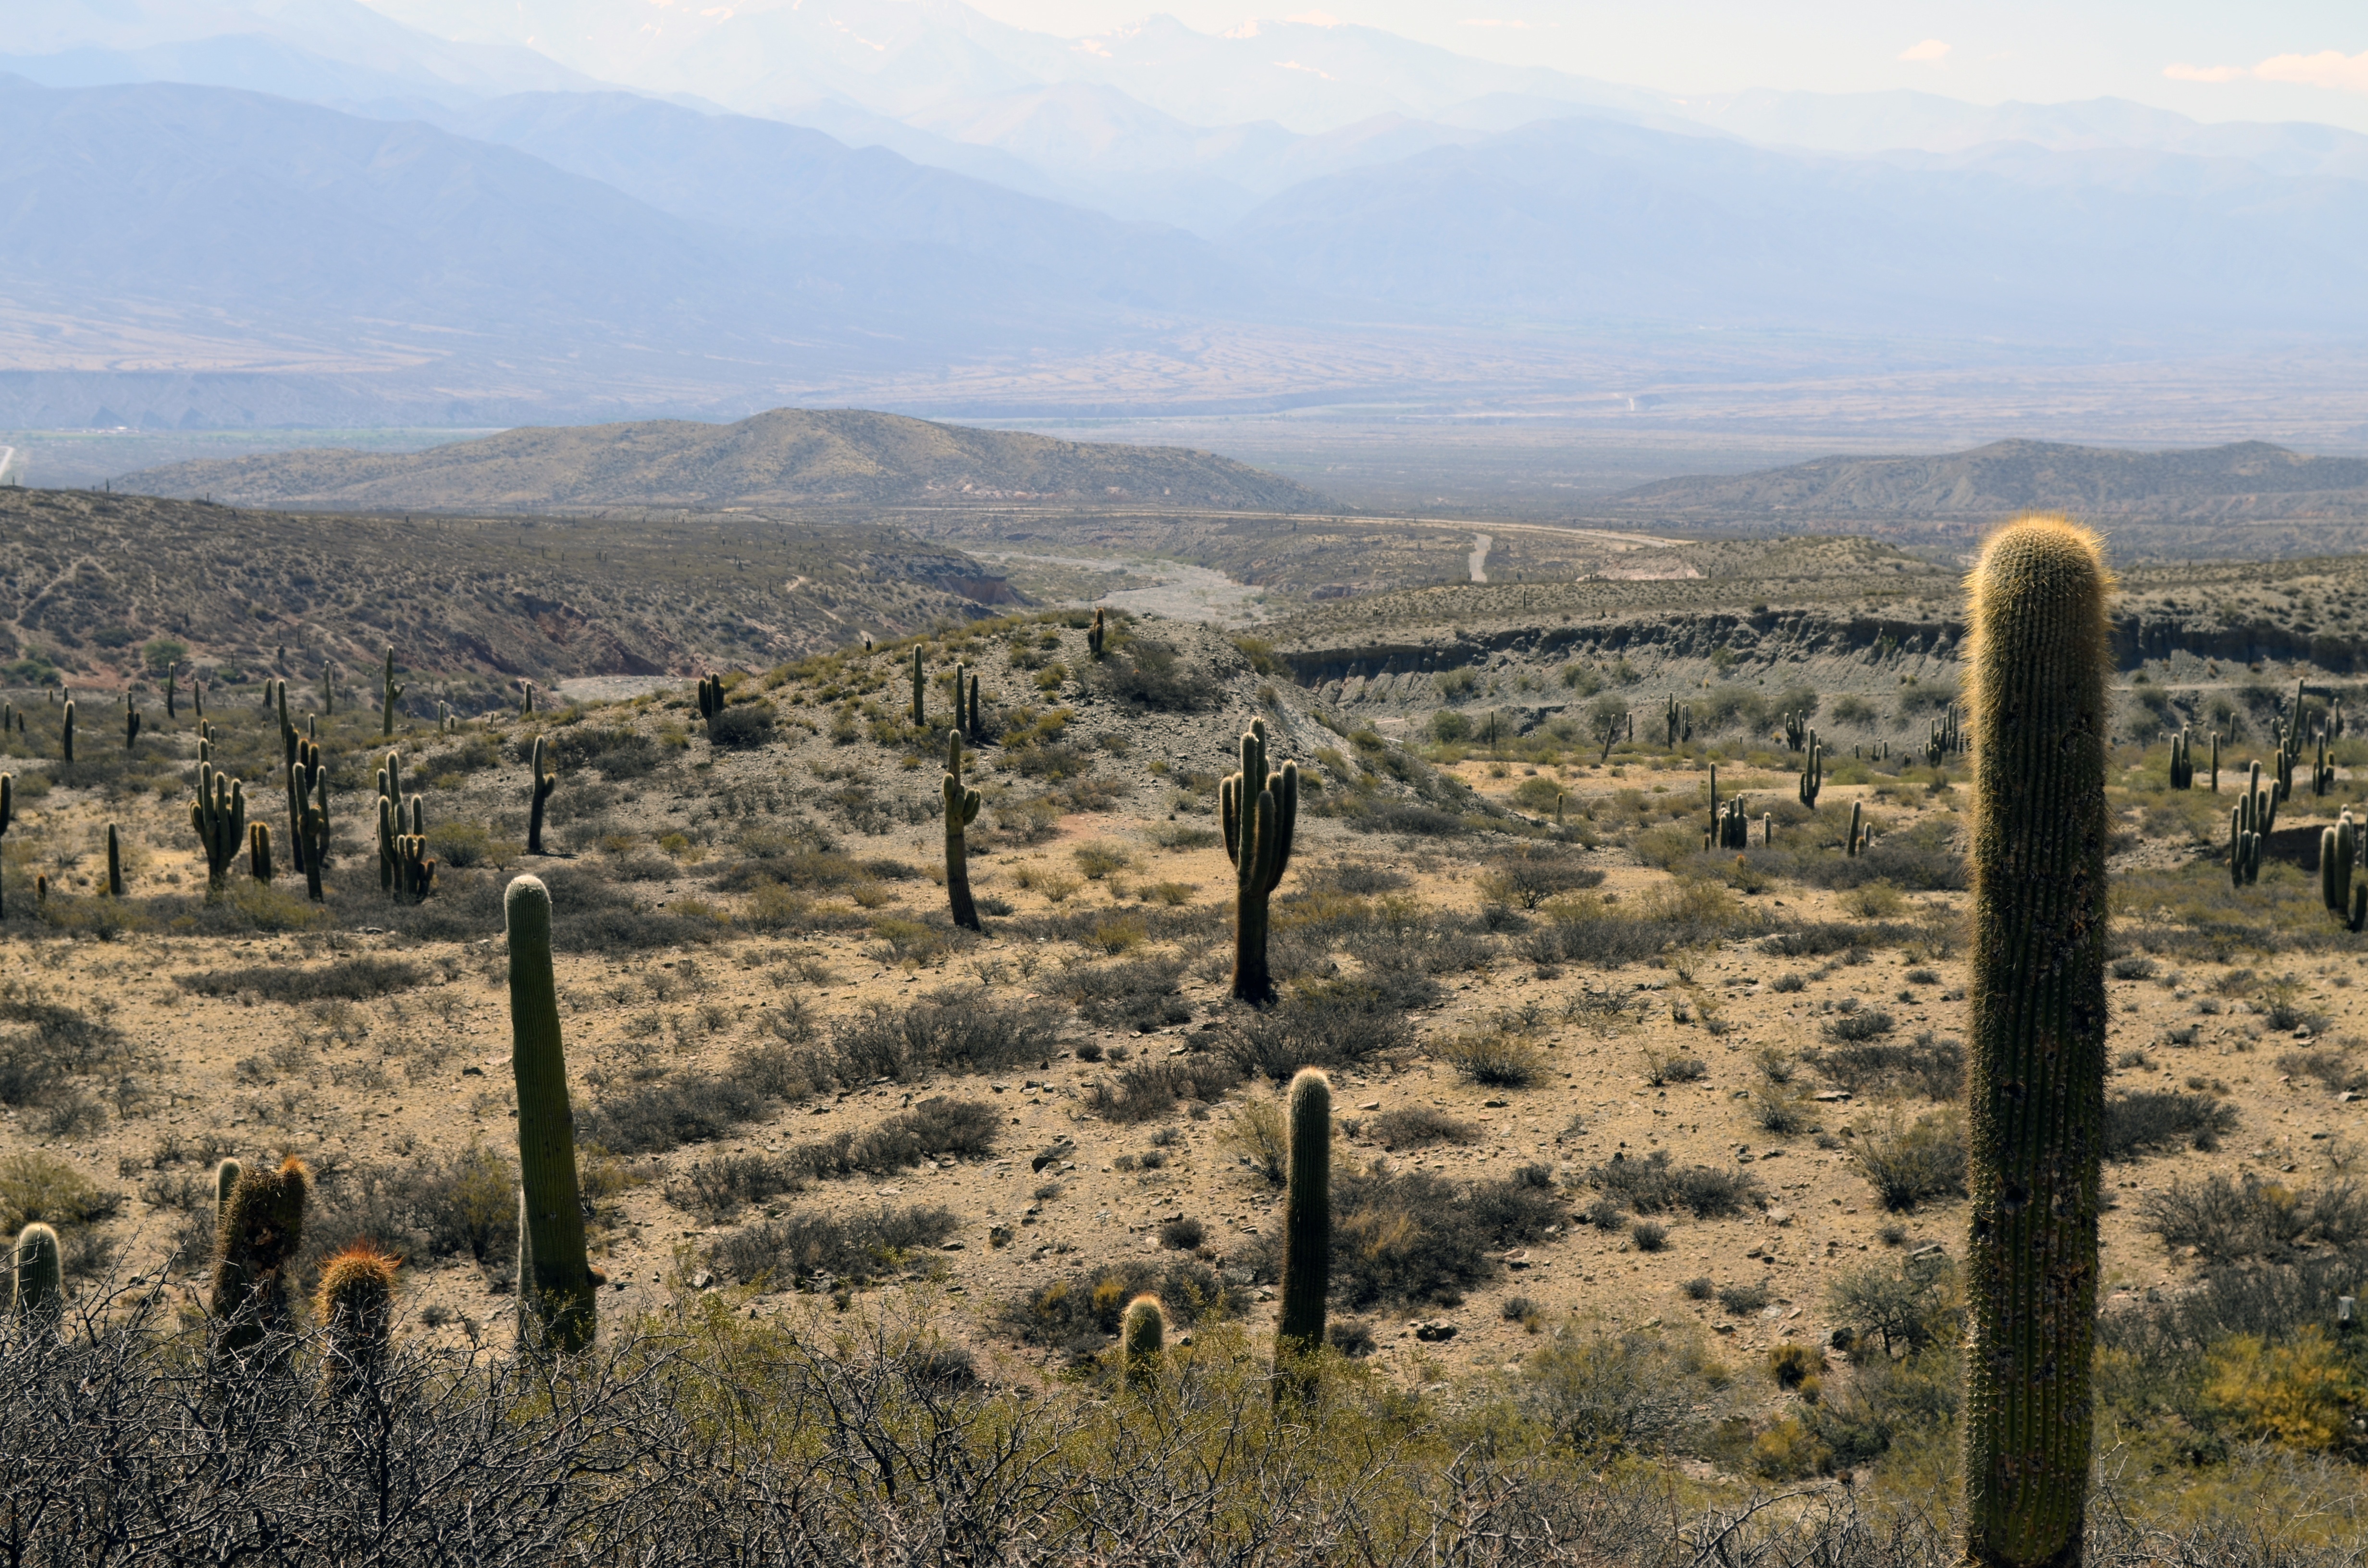
landscape, tree, nature, wilderness, mountain, cactus, prairie, hill, arid, desert, valley, dry, ranch, savanna, plain, arizona, mountains, hot, plateau, habitat, ecosystem, southwest, rural area, natural environment, geographical feature, mountainous landforms